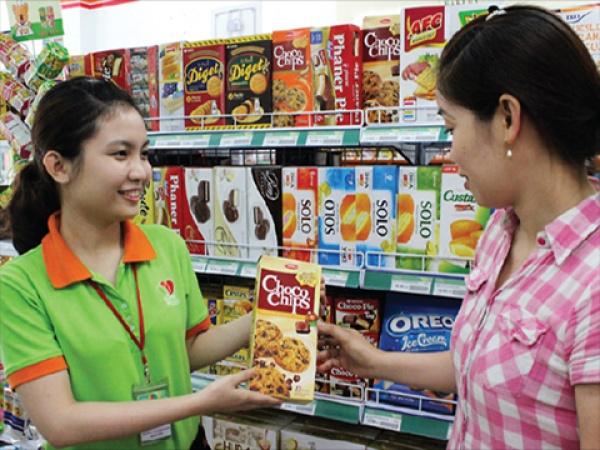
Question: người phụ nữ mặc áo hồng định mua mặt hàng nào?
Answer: bánh